Environmental resource management

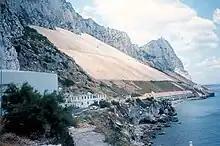
A water harvesting system collects rainwater from the Rock of Gibraltar into pipes that lead to tanks excavated inside the rock.

The economy functions within and is dependent upon goods and services provided by natural ecosystems. The role of the environment is recognized in both classical economics and neoclassical economics theories, yet the environment was a lower priority in economic policies from 1950 to 1980 due to emphasis from policy makers on economic growth. With the prevalence of environmental problems, many economists embraced the notion that, "If environmental sustainability must coexist for economic sustainability, then the overall system must [permit] identification of an equilibrium between the environment and the economy." As such, economic policy makers began to incorporate the functions of the natural environment – or natural capital – particularly as a sink for wastes and for the provision of raw materials and amenities.